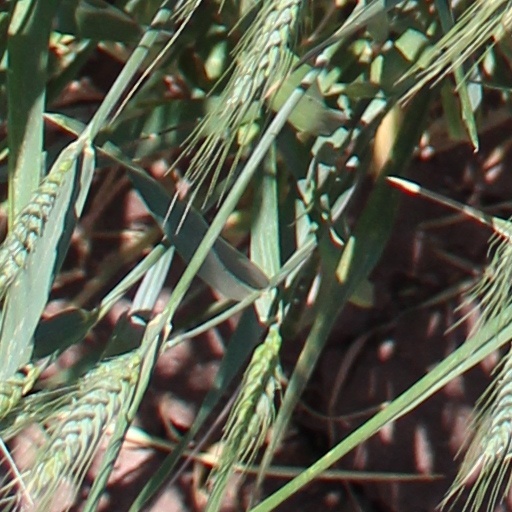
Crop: wheat